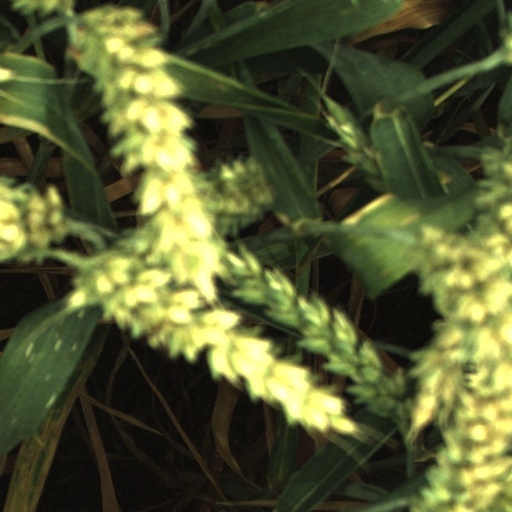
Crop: wheat